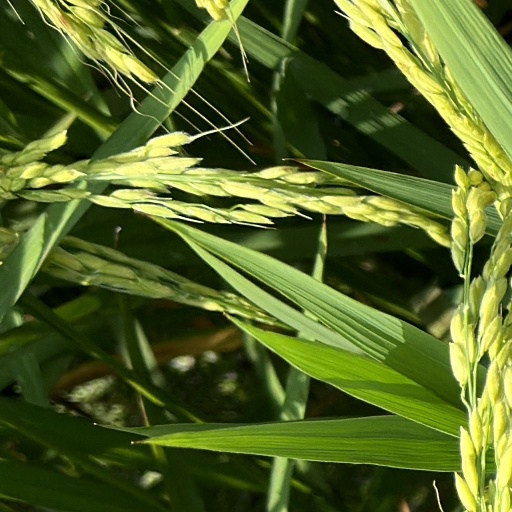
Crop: rice